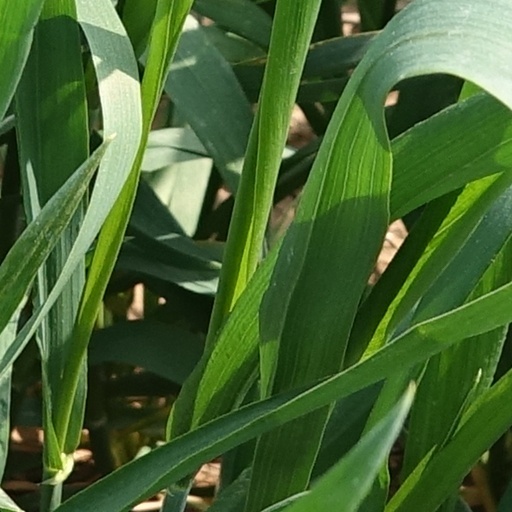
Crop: wheat